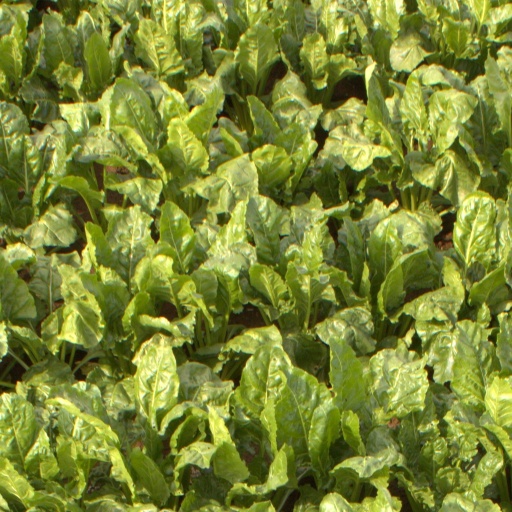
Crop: sugar beet